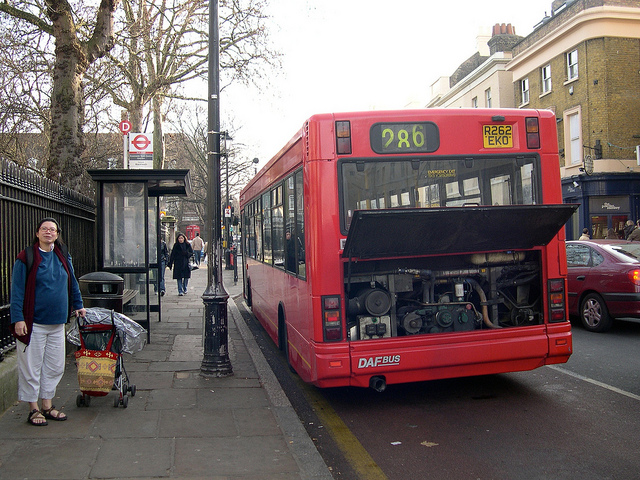
user: Given an image and a question. Answer the question in a short answer. Question: What is it called where people wait for buses? Short Answer:
assistant: bus stop